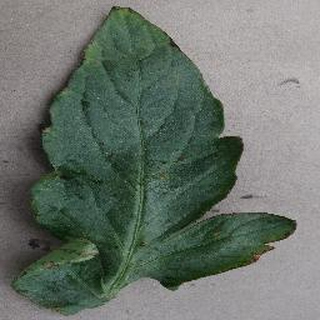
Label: tomato_bacterial_spot